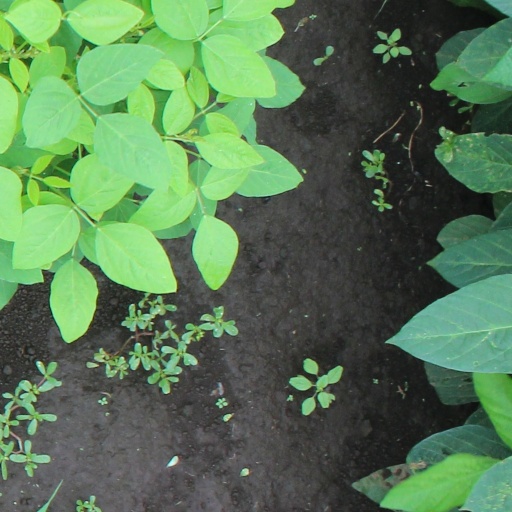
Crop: soybean